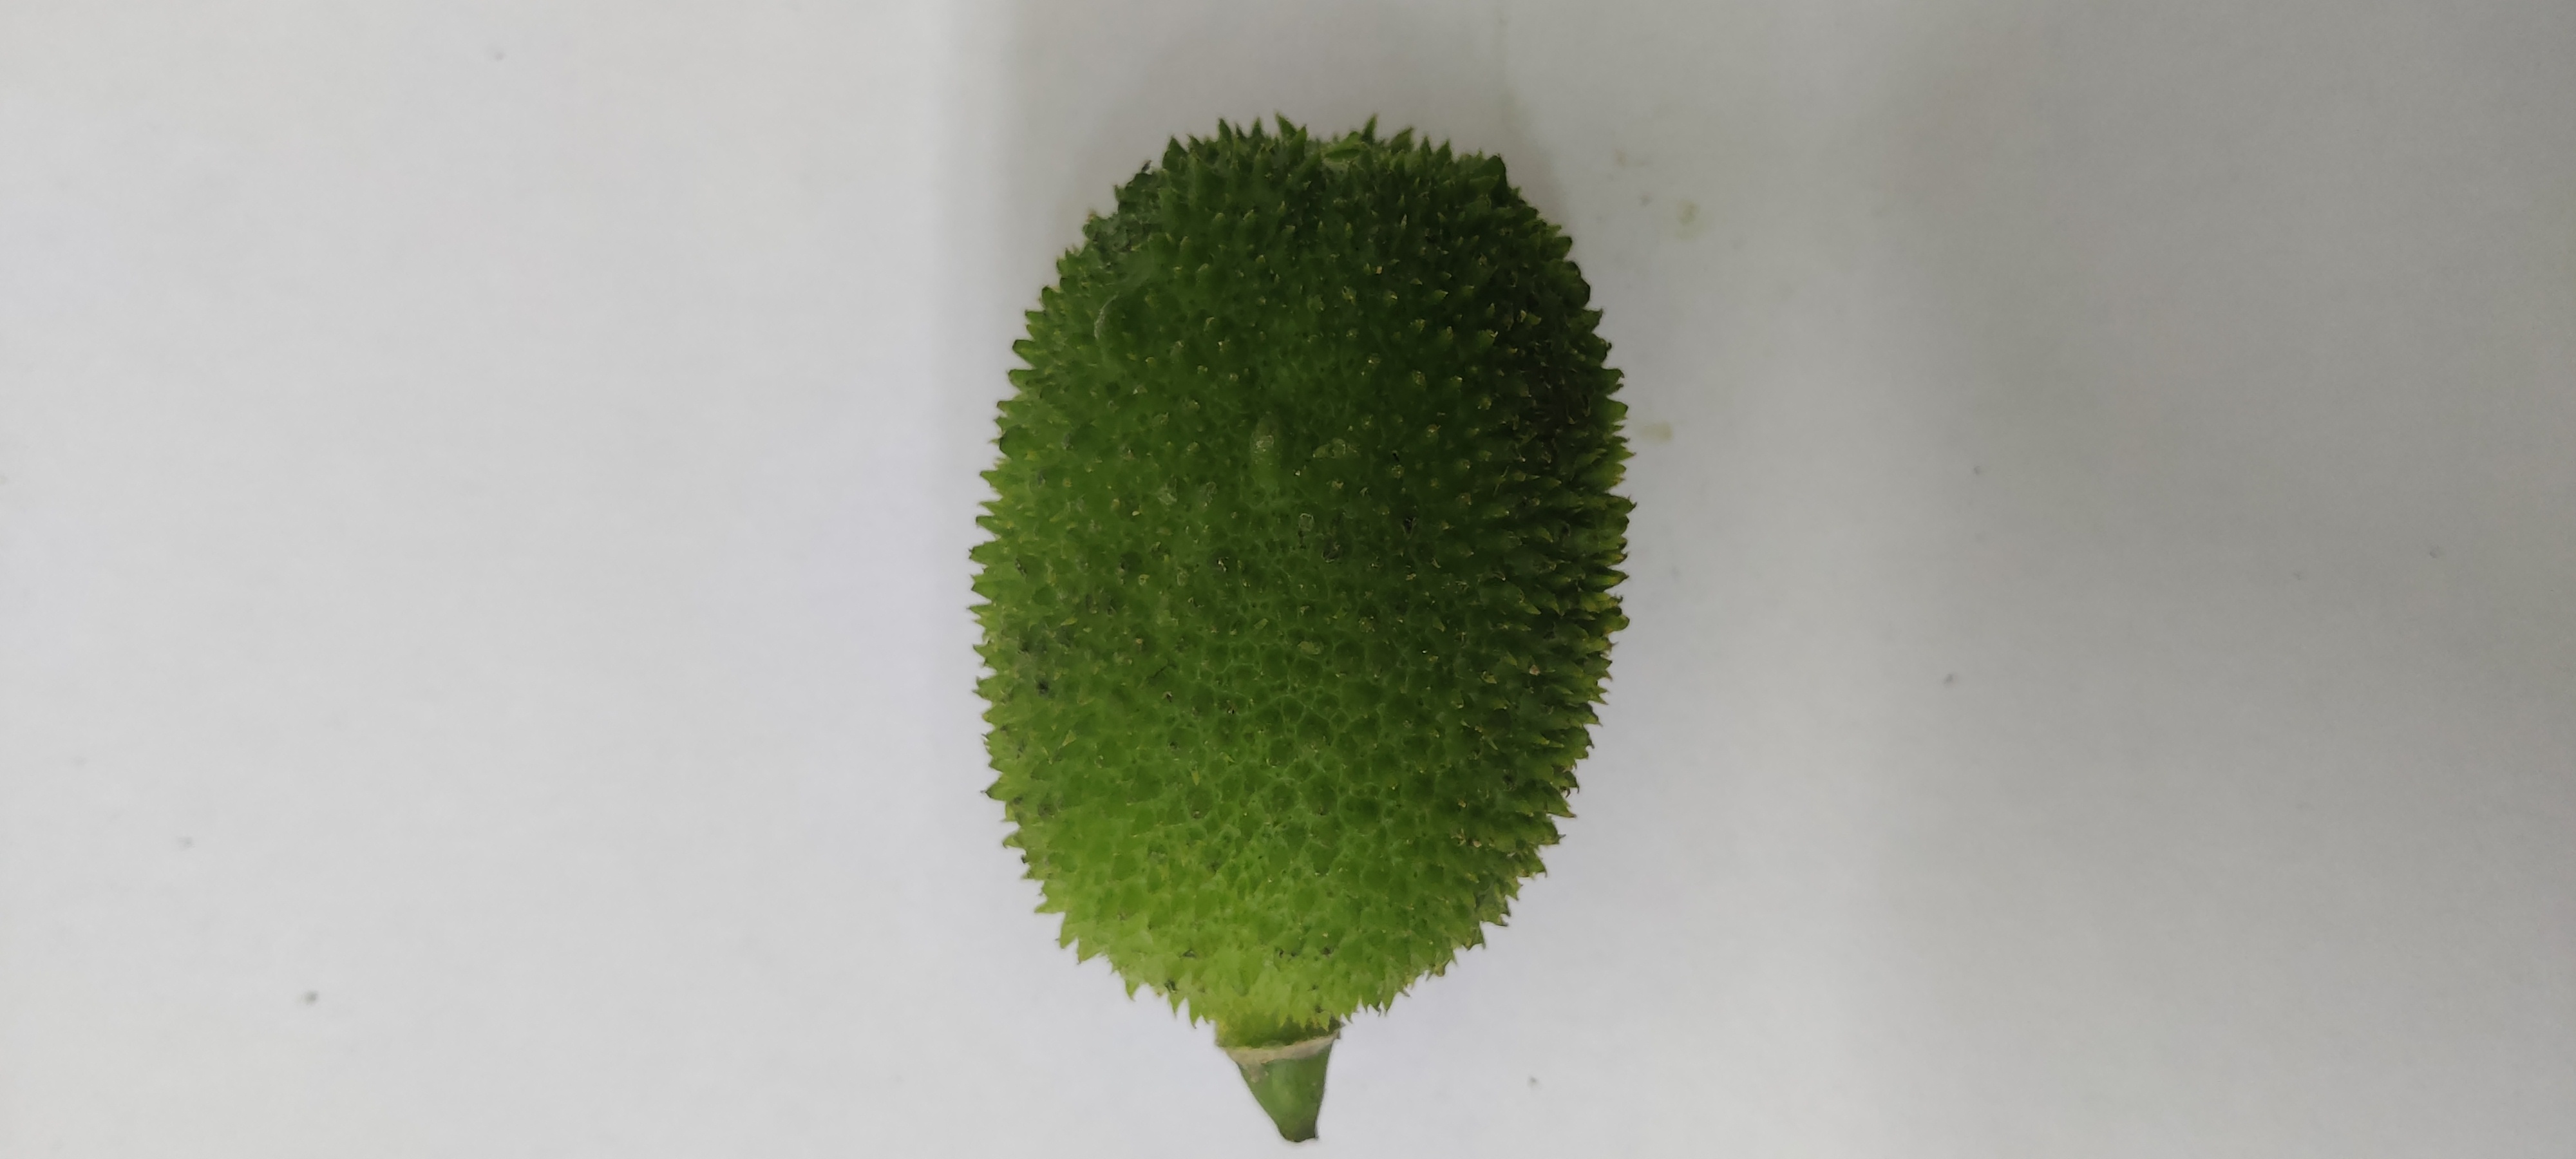
Crop: Spiny Gourd
Condition: Fresh